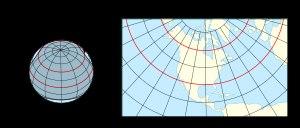
La projection conique conforme de Lambert, ou plus simplement, la
La projection cartographique est un ensemble de techniques géodésiques permettant de représenter une surface non plane dans son ensemble ou en partie sur la surface plane d'une carte.